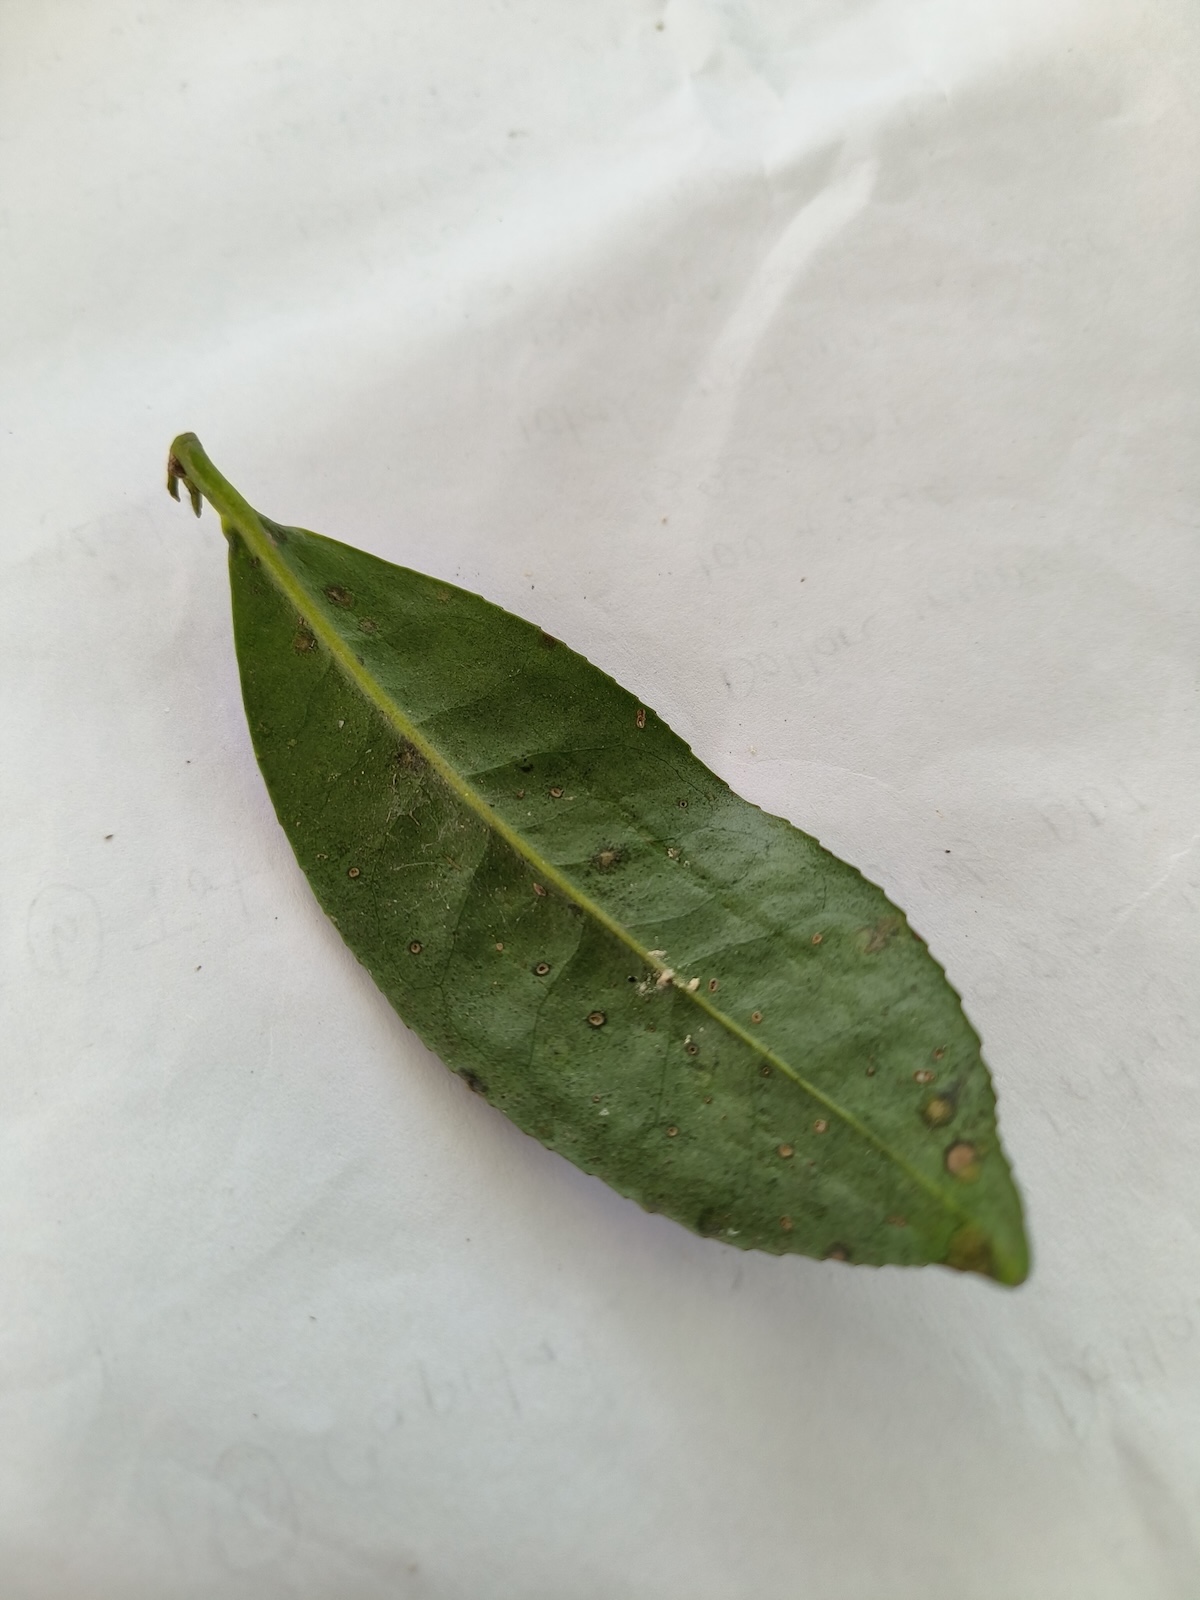
Label: Tea algal leaf spot